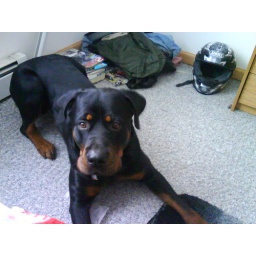
he was jumping and running around the room like he was on crack, I just want to sleep